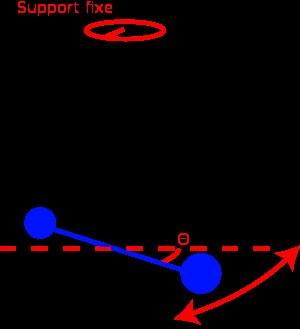
En physique, un pendule de torsion est un dispositif constitué d'une barre horizontale, fixée à un support par l'intermédiaire d'un fil de torsion. Ce fil d'acier exerce un couple de rappel, proportionnel à l'angle de torsion qu'on lui impose :